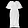
Label: Dress